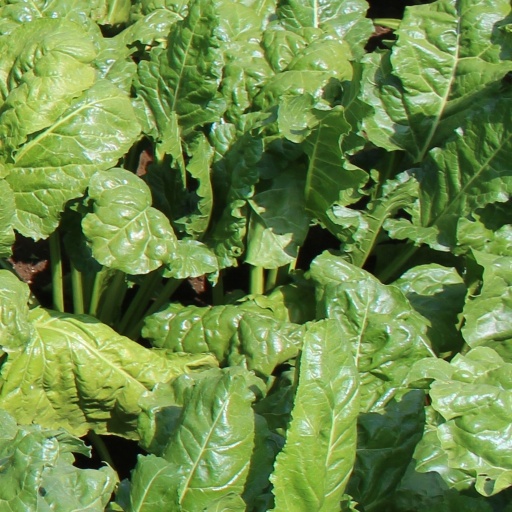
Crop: sugar beet